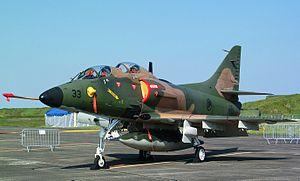
Le ST Aerospace A-4SU Super Skyhawk était une évolution majeure de l'avion d'attaque au sol américain A-4S Skyhawk, initialement conçu par la Douglas Aircraft Company au début des années 1950. Cette modernisation fut entreprise par Singapore Aircraft Industries — désormais ST Aerospace — au cours des années 1980.